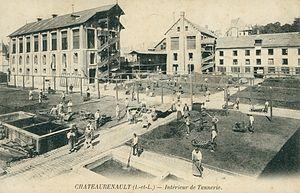
Cette image représente des ouvriers au travail dans l'intérieur d'une tannerie à Château-Renault
Château-Renault est une commune française située dans le département d'Indre-et-Loire, en région Centre-Val de Loire.